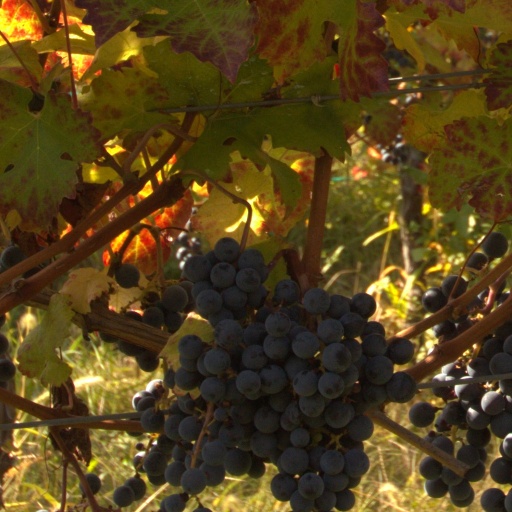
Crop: grape